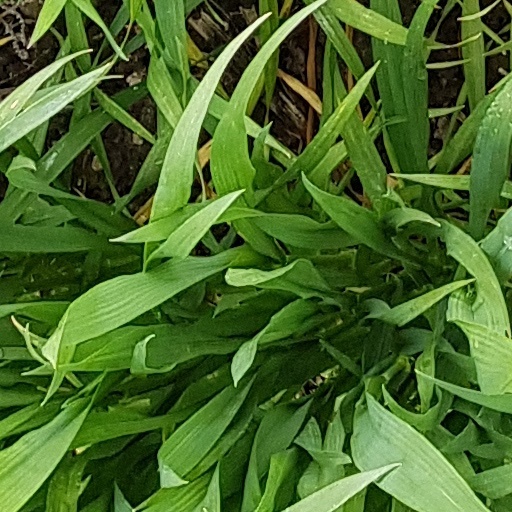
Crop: wheat